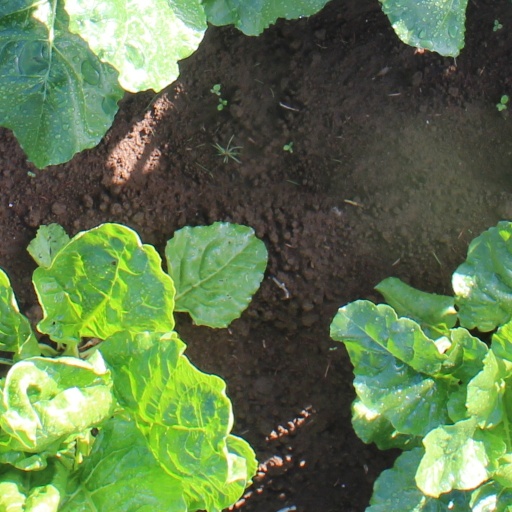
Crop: sugar beet